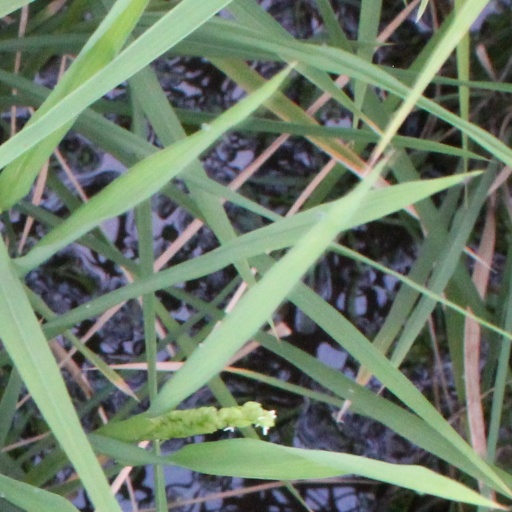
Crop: rice